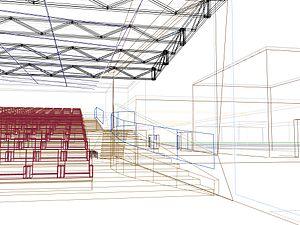
L'infographie est le domaine de la création d'images numériques assistée par ordinateur. Cette activité est liée aux arts graphiques. Les études les plus courantes passent par les écoles publiques ou privées se situant majoritairement en Angleterre, en Belgique, au Canada, en France, et aux États-Unis.